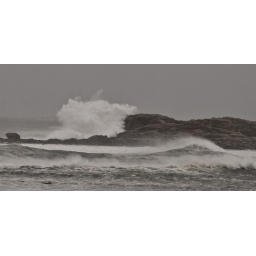
Waves crash over some rocks on a beach in Gloucester. Those rocks are probably about 25 feet high.